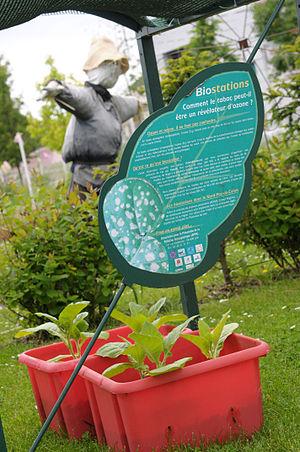
Biostation du ""réseau de bioindication de l'ozone par le tabac"" (dans l'ex-région Nord-Pas de Calais (devenue région Hauts-de-france)"
Un bioindicateur, s'orthographiant aussi bio-indicateur, est un indicateur constitué par une espèce végétale, fongique ou animale ou par un groupe d'espèces ou groupement végétal dont la présence ou l'état renseigne sur certaines caractéristiques écologiques de l'environnement ou sur l'incidence de certaines pratiques.